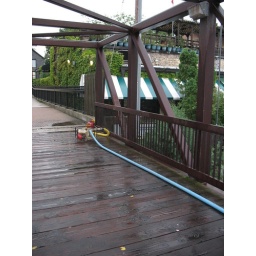
bike bridge in Batavia, aug. 24, 2007